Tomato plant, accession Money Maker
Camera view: horizontal (90 deg, fisheye); turntable rotation: 150 degrees
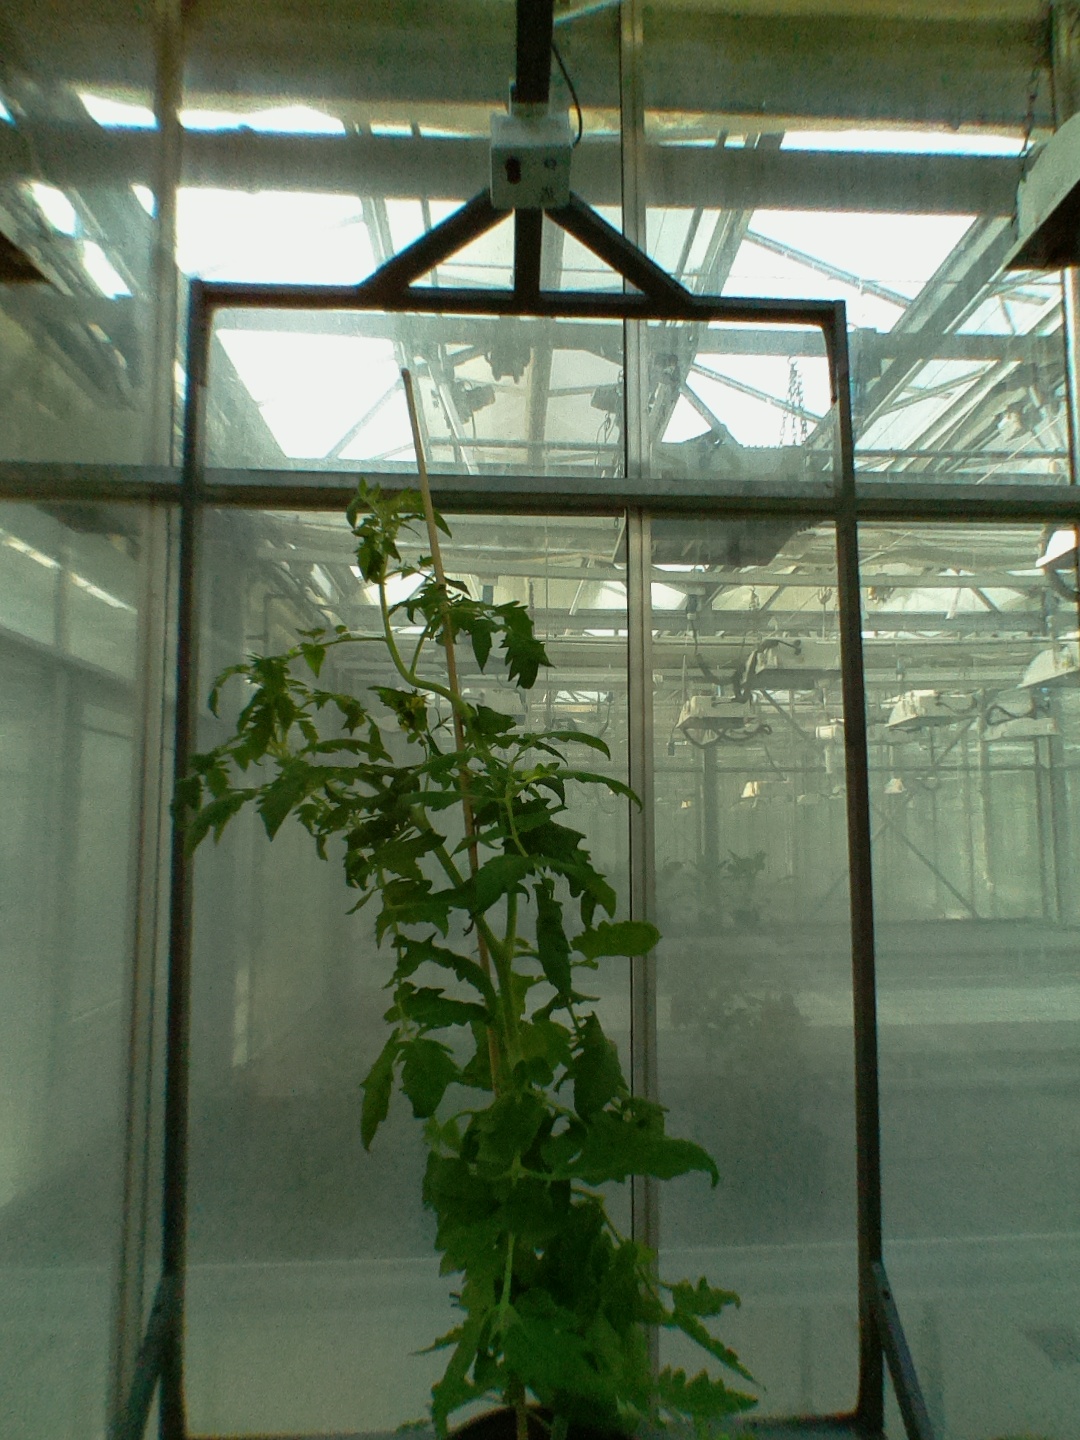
BBCH growth stage 65: Full flowering, 50%-60% of flowers open, first petals falling